Toofan Aur Deeya

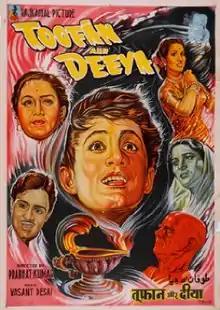
Poster

Toofan Aur Deeya is a 1956 Hindi-language drama film directed by Prabhat Kumar and produced by V. Shantaram under the banner of Rajkamal Kalamandir. It stars Satish Vyas, Nanda, Rajendra Kumar, and Keshavrao Date, with music composed by Vasant Desai and lyrics by Bharat Vyas. Set in the post-independence period, the film follows a boy and his sister as they navigate life after the death of their father.